Carissa macrocarpa

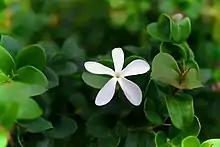
Close-up of flower

In the homeland of "Carissa macrocarpa" night-flying insects pollinates the white, bisexual flowers. Out of its origin area unfruitfulness has been attributed to inadequate pollination. However, hand pollination is possible and in future poor pollination could be avoided by cultivation of floral structures that are highly favourable for self-fertilization.